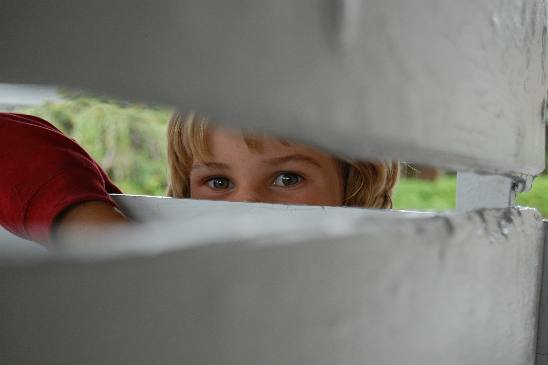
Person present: Yes